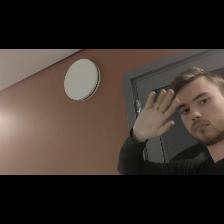
Label: Human